Zongzi

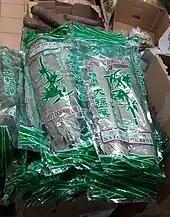
Prepackaged dried bamboo leaves for making "zongzi"

The shapes of "zongzi" vary, and range from being approximately tetrahedral in southern China to an elongated cone in northern China. In the Chiang Kai-shek Memorial Hall in Taipei, plastic mock-ups of rectangular "zongzi" are displayed as an example of the "zongzi" eaten by Chiang Kai-shek. Wrapping "zongzi" neatly is a skill that is passed down through families, as are the recipes. Making zongzi is traditionally a family event in which everyone helps out.